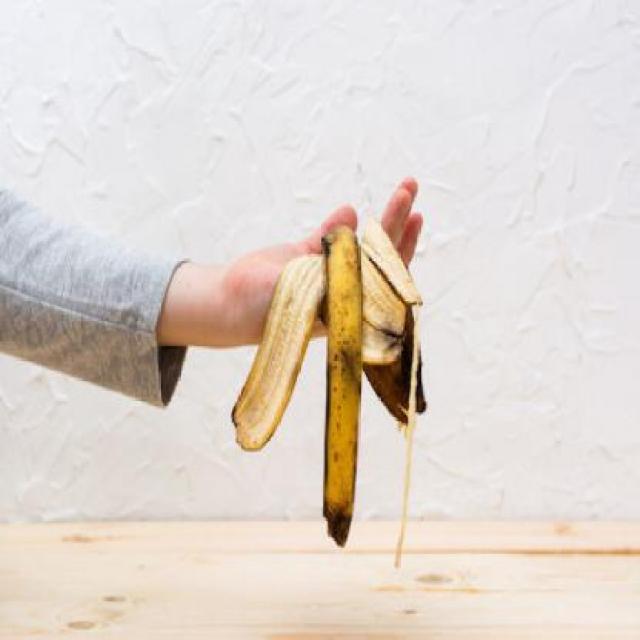
Label: bananas